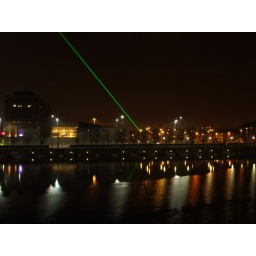
Taken across Salthouse DockThe green laser links to a building in Albert DocksTaken in Liverpool